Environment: lab
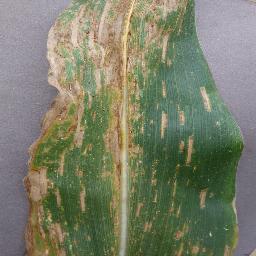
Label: gray_leaf_spot